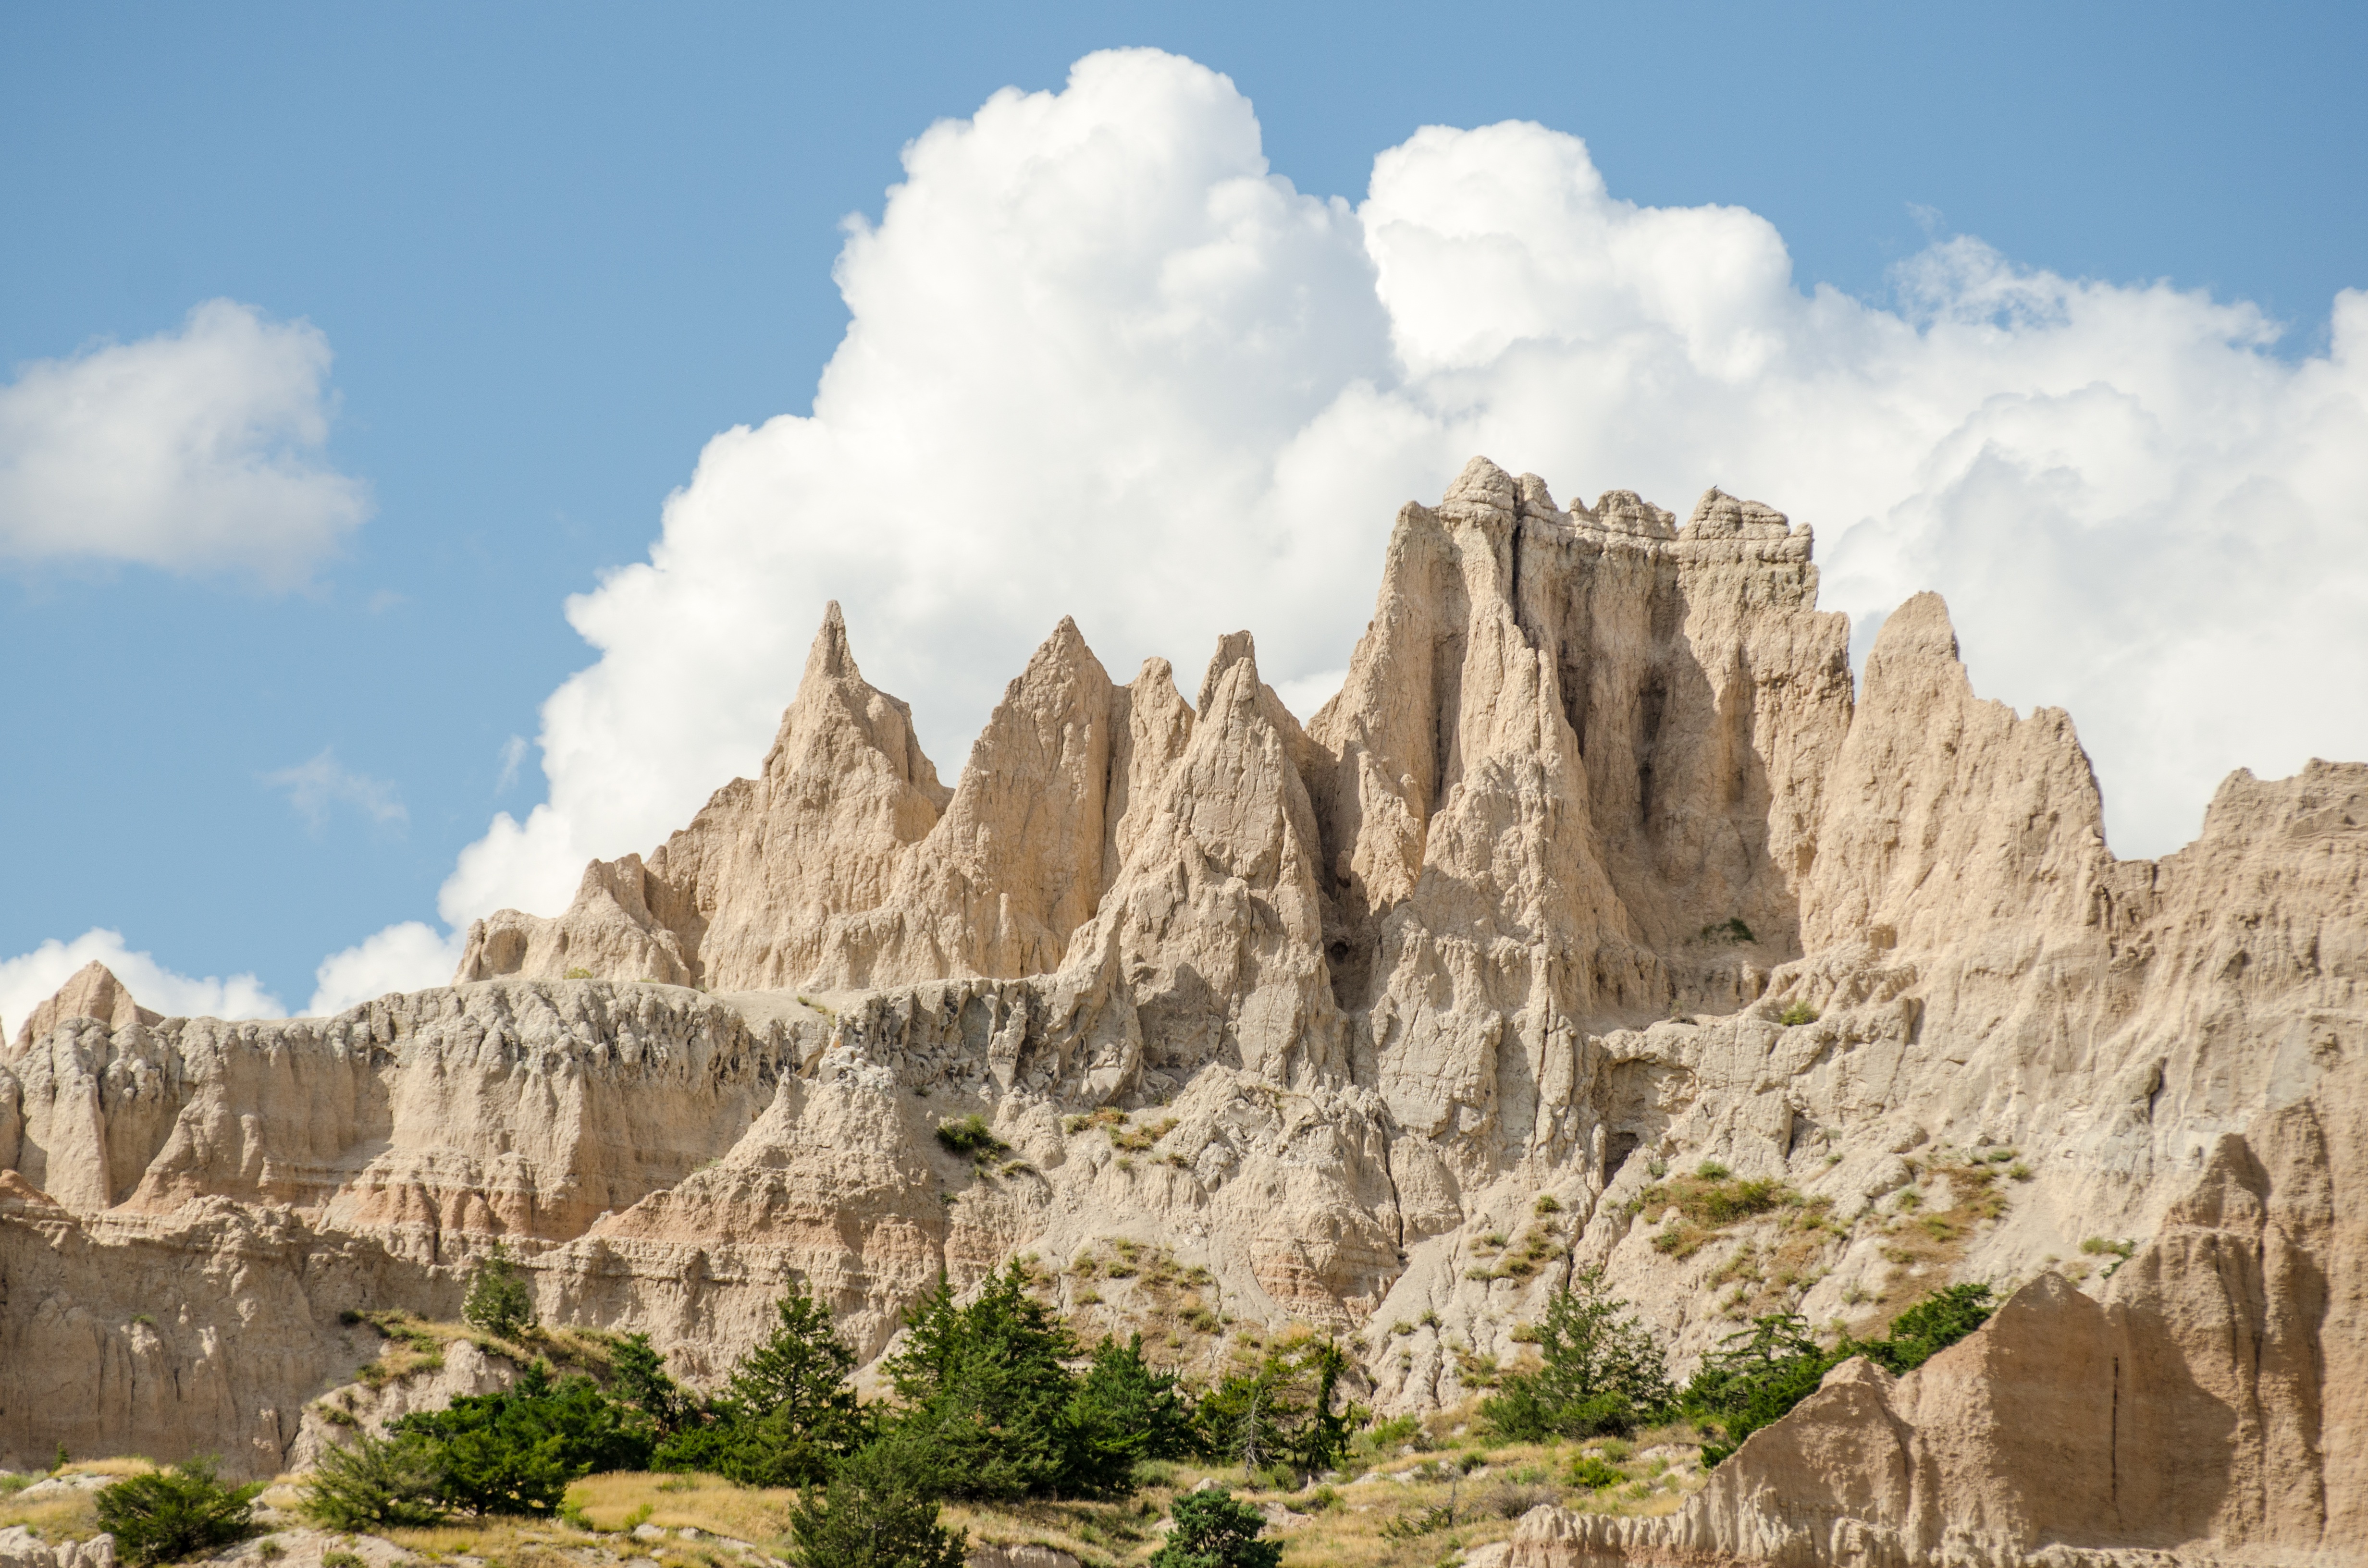
landscape, nature, rock, sky, white, desert, valley, travel, formation, cliff, arch, fluffy, scenic, natural, park, usa, america, blue, canyon, terrain, national park, eroded, erosion, blue sky, outdoors, south, national, clouds, geology, badlands, landscapes, plateau, horizontal, geological, parks, formations, wadi, butte, clouds sky, sky clouds, blue sky clouds, south dakota, rock formations, dakota, landform, historic site, geographical feature